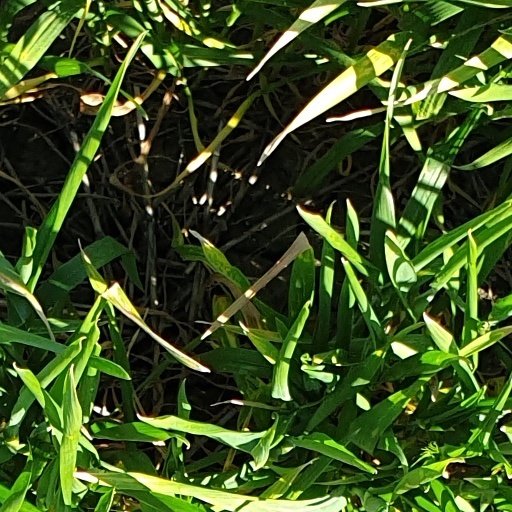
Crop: wheat